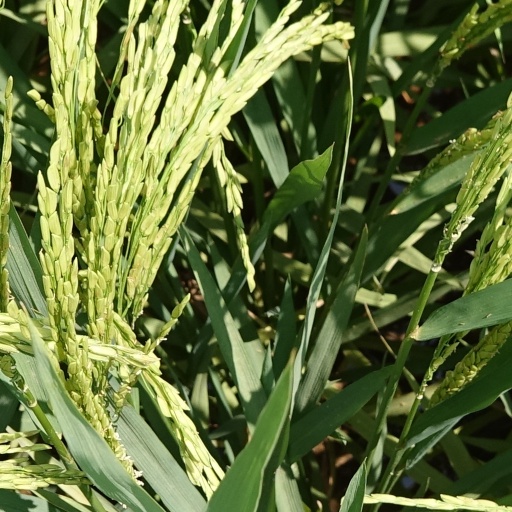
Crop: rice